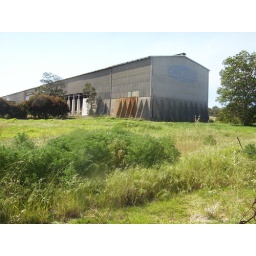
The old Cresco feriliser plant in Bassendean. A massive building currently in the process of being decontaminated and demolished.